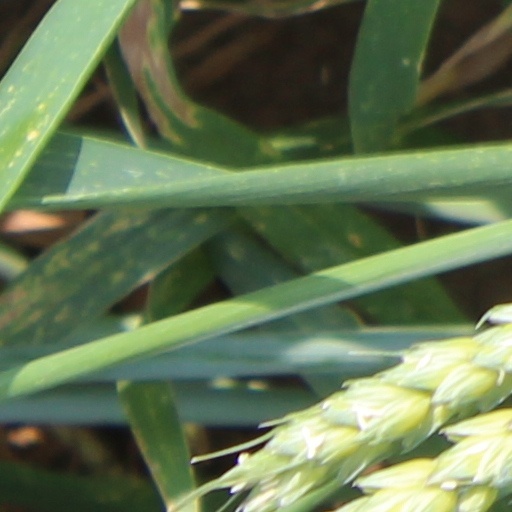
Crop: wheat